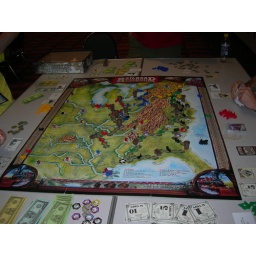
See that green train on the score track in the upper left corner of the board ... Thats ME!